Loaded (band)

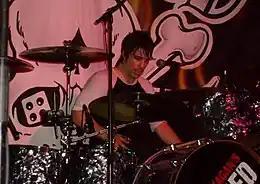
Drummer Geoff Reading reformed Loaded with McKagan in 2001.

Duff McKagan was previously a member of Guns N' Roses from the mid-1980s to late 1990s. Guns N' Roses achieved international success, going on to sell over 100 million albums worldwide, but personal and creative differences within the band resulted in members departing or being fired, with McKagan departing in 1997.